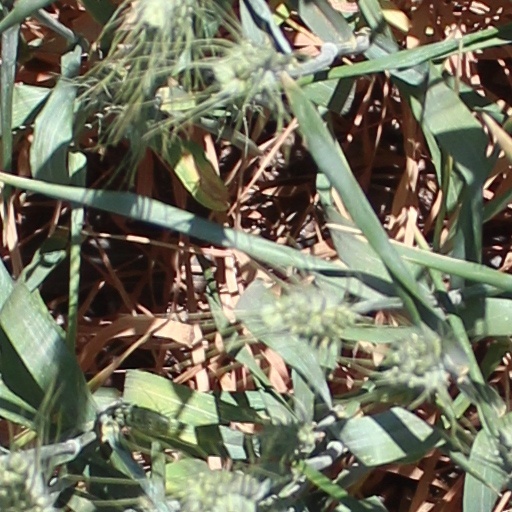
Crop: wheat